Joyce J. Scott

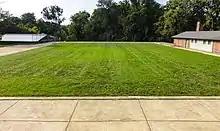
The Memorial Pool in Druid Hill Park

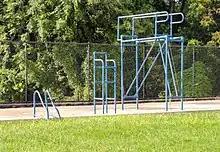
Druid Hill Park Memorial Pool diving board stand

Scott received a commission in 1996 to create a public art project commemorating Pool No. 2 in Baltimore's Druid Hill Park. Built in 1921, it served the recreational and competitive swimming needs of over 100,000 African Americans in Baltimore. When the Baltimore City Parks Board refused to desegregate its pools despite a highly publicized drowning in a nearby river in 1953, the NAACP filed a lawsuit and eventually won on appeal. In June 1956 Baltimore pools opened as desegregated facilities for the first time. Pool No. 2 closed the next year, remaining largely abandoned until 1999 when Scott's installation transformed it.